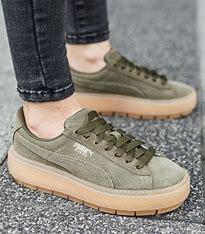
Brand: Puma
Model: Suede Platform